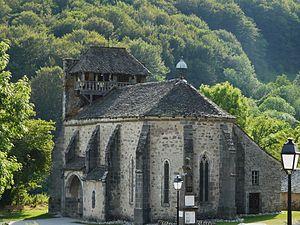
L'église Saint-Martin, Trémouille, Cantal, France.
Trémouille est une commune française située dans le département du Cantal, en région Auvergne-Rhône-Alpes.
Saint-Martin est le nom de nombreuses églises, en Europe et en Amérique latine. Cet article en recense un certain nombre.
L'église Saint-Martin est une église catholique située à Trémouille, en France.